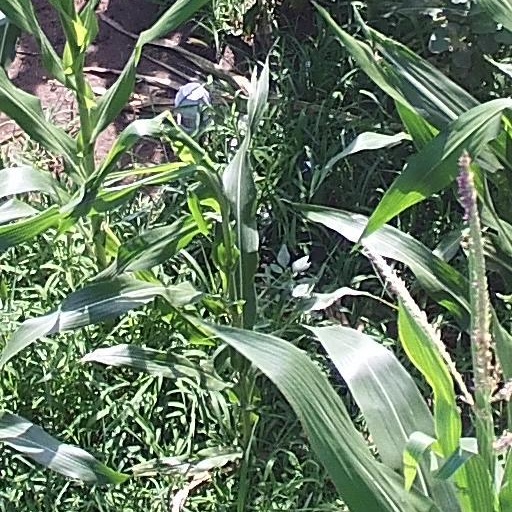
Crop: maize; corn